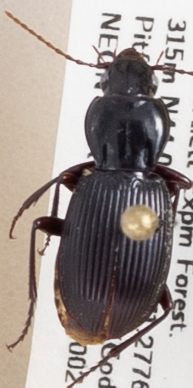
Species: Pterostichus tristis
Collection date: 2019-10-02
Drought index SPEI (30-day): -1.69
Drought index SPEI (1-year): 0.9
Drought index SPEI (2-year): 0.71